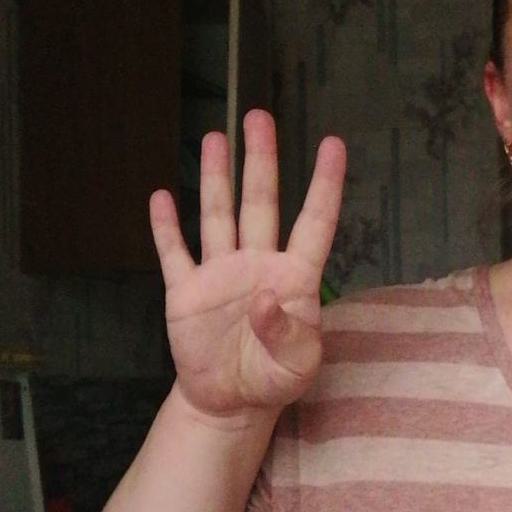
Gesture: four